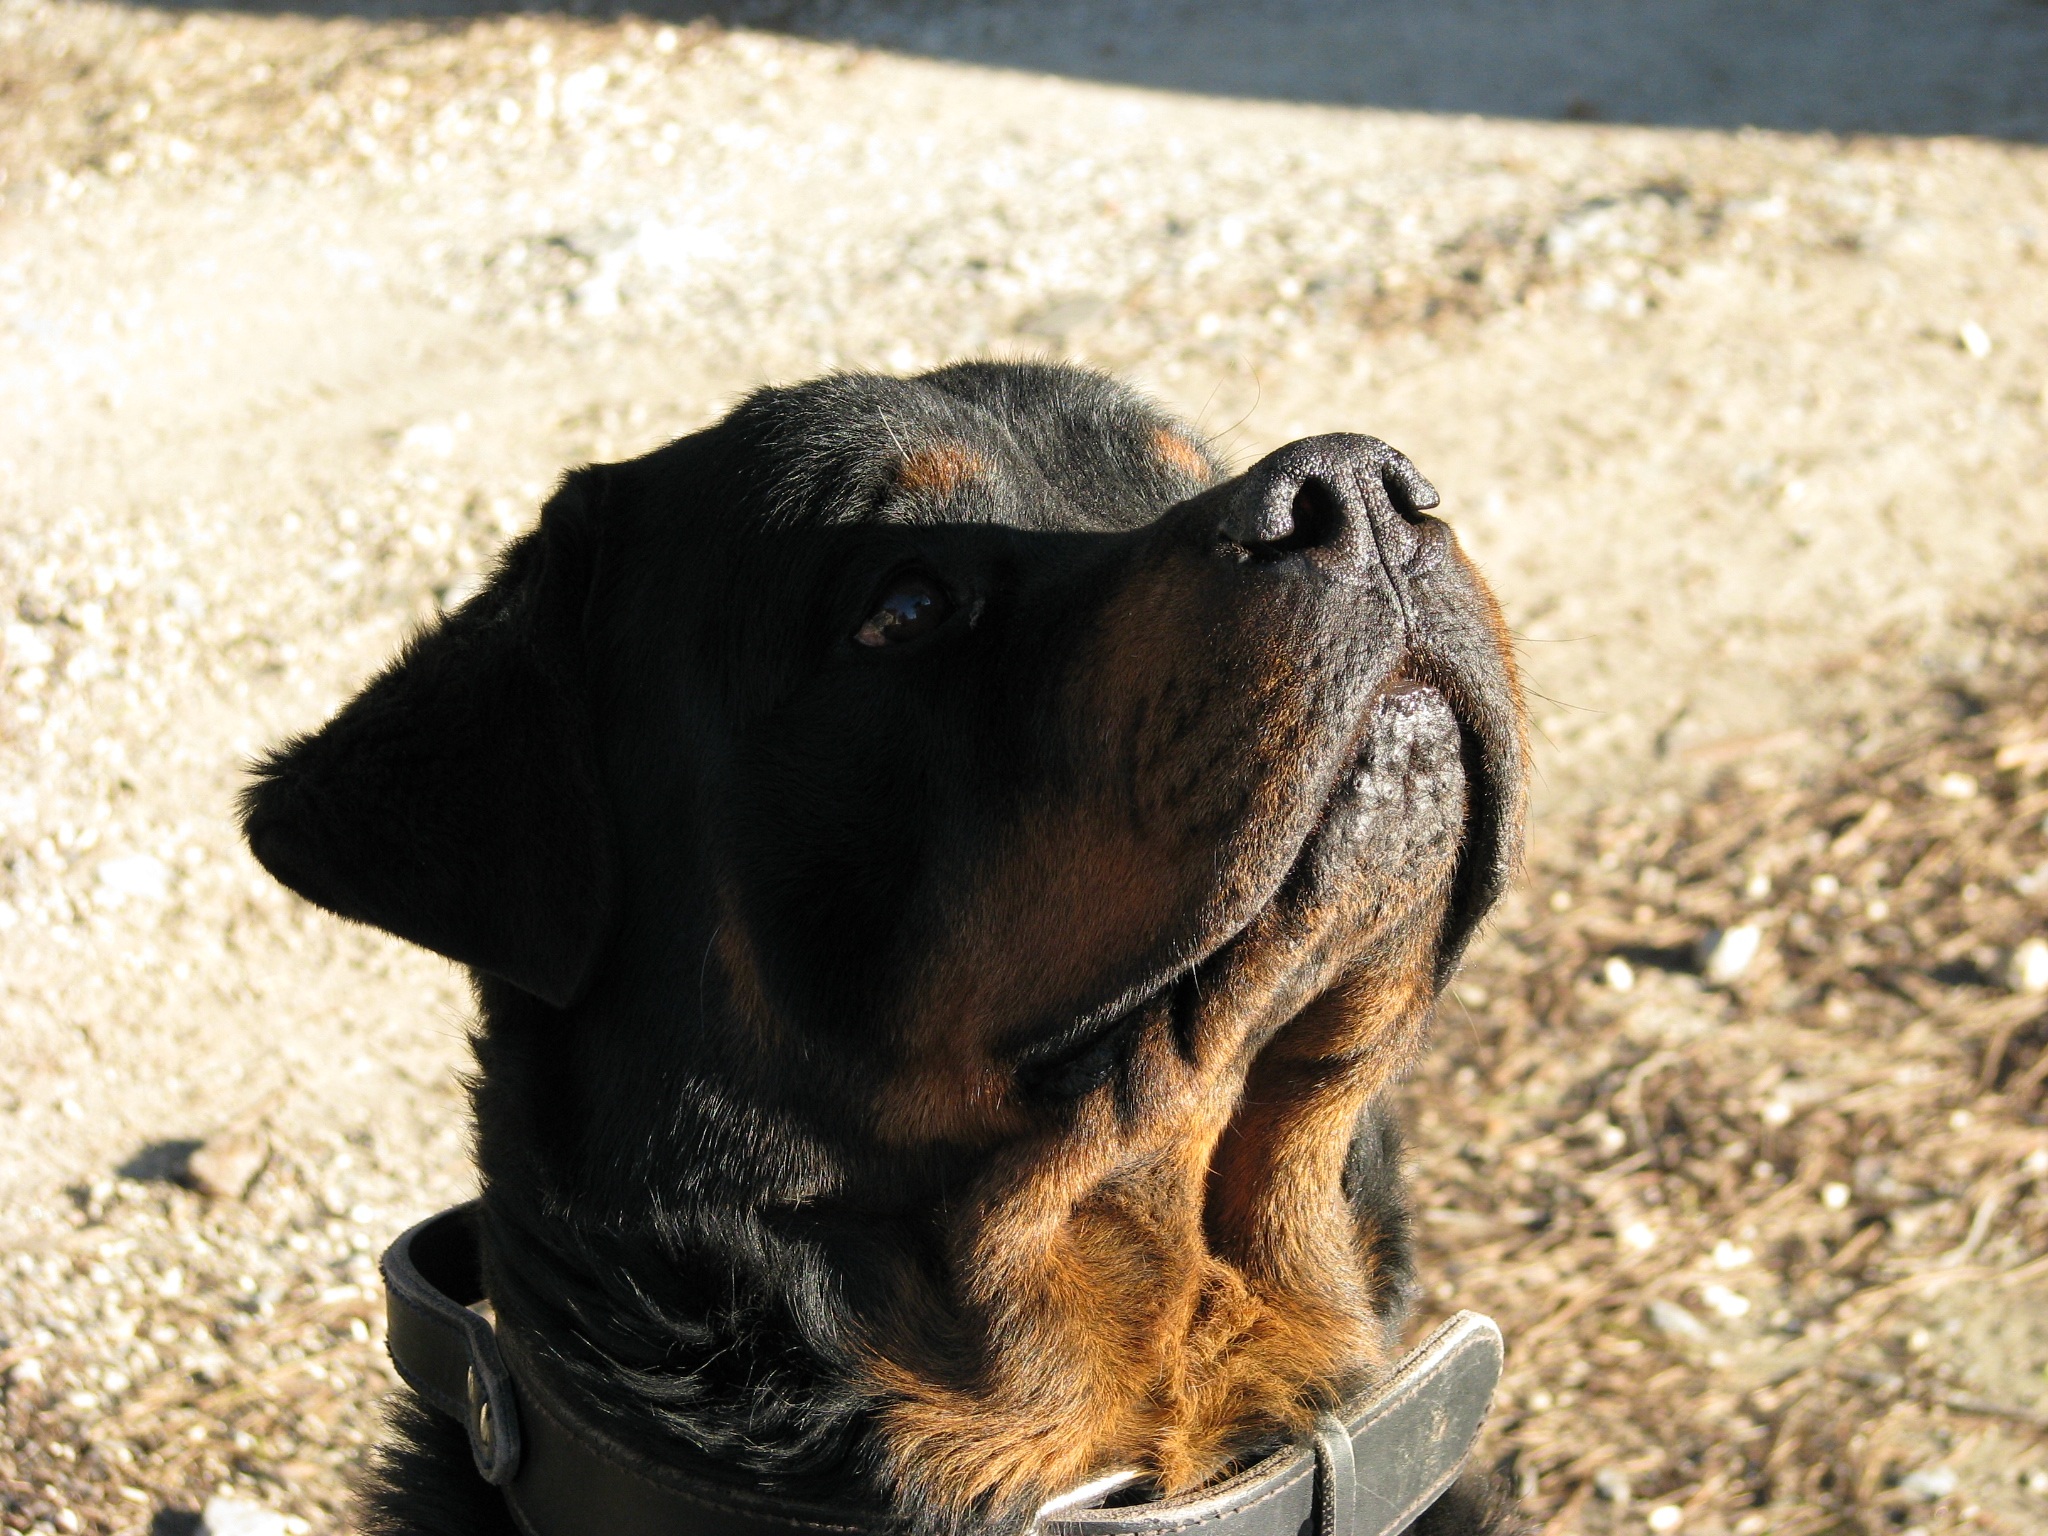
puppy, dog, animal, mammal, black, vertebrate, fier, rottweiler, drawn up, the face of dog, dog like mammal